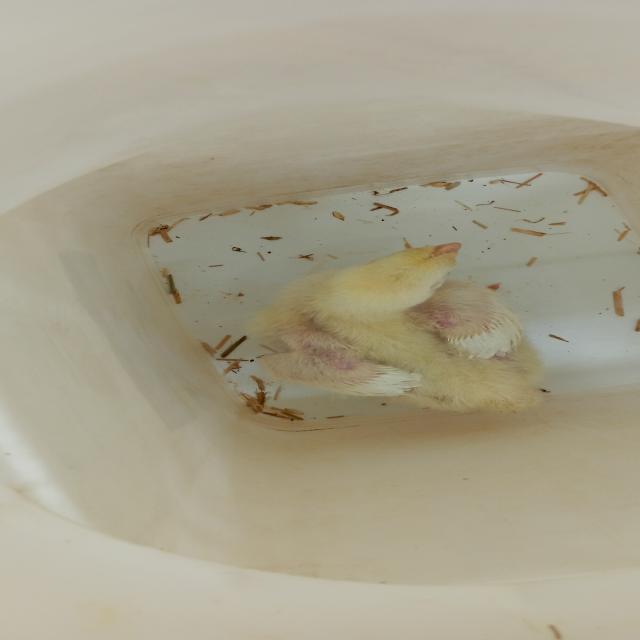
Weight: 438 g